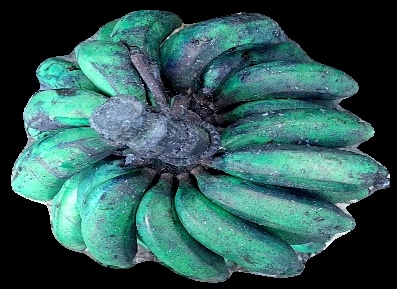
Variety: rasbale
Grade: grade3